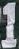
Number: 1